Dream On (Glee)

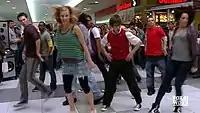
Artie Abrams dancing with the song "The Safety Dance."

After Bryan's discouraging speech, Tina (Jenna Ushkowitz) retrieves Artie's paper from the trash and learns that his biggest dream is to become a dancer. Tina would like to dance with Artie, but he falls off his crutches when he tries to stand up from his wheelchair. Tina comforts Artie by showing him some of the latest research in spinal cord injury treatments. While waiting for Tina to buy pretzels at the mall, Artie fantasizes about being able to stand up from his wheelchair and dances to "The Safety Dance" in a flash mob dream sequence. He later asks guidance counsellor Emma Pillsbury (Jayma Mays) for advice on how to cope with the possibility of walking again in light of the new research, but is disappointed when Emma tells him that such treatments may not become available for a long time. Tina continues to offer to dance with him but he declines, insisting that she choose another partner but agreeing to sing during the dance. Tina chooses Mike (Harry Shum, Jr.) as her dance partner as Artie leads the glee club into "Dream a Little Dream of Me".